London City Airport

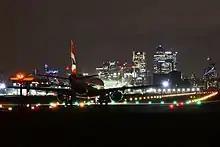
The airport at night, with Canary Wharf visible in the background

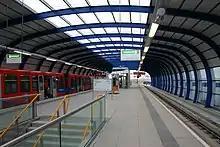
London City Airport DLR station (2006)

Owing to London City Airport's proximity to London's Docklands and financial district, the airport's primary users are business travellers with destinations such as Luxembourg and Frankfurt, although the number of leisure destinations served like Palma de Mallorca, Málaga or Chambéry has increased in recent years. London City is at its busiest during the winter months, when a number of airlines, most notably British Airways and Swiss International Air Lines, fly to ski resort gateway destinations. Zürich, Geneva, and Milan are among the destinations popular among winter sports enthusiasts.